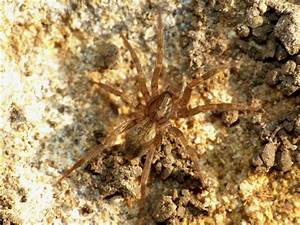
Label: spider